Golden Valley Railway

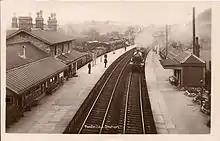
Pontrilas station; a Golden Valley mixed train is in the bay platform

In 1884 a new bill was submitted proposing the extension to Hay. This time a different route was planned, which would join the Midland Railway there and use its station. The Golden Valley Railway (Hay Extension) Act 1884 (47 & 48 Vict. c. cclii) was passed and it gave authority for an additional £45,000 of share capital.